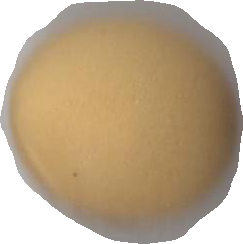
Variety: Dega